Roller Derby Toulouse

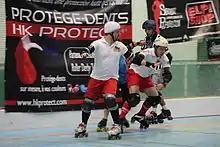
The Quad Guards

By November 2011, the league had 83 skaters, and had created the first men's roller derby team in France. The men's team, the Quad Guards, travelled to London to play Southern Discomfort, in what that team described as "the first international men's roller derby game in the UK". In May 2012, it played the first men's roller derby bout in France, against The Inhuman League from Sheffield in England.